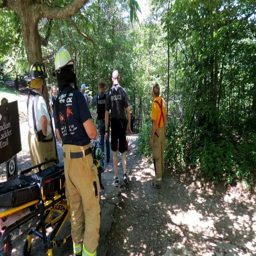
first responders were called to help a hiker who was injured .